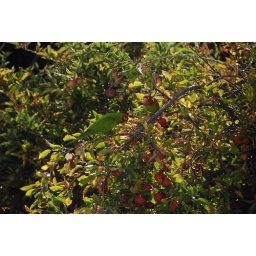
Parrots in the apple tree